Christian Rosenmeier

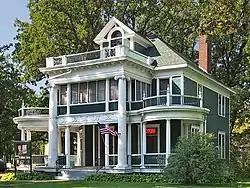
The Burton-Rosenmeier House

Rosenmeier married primary school teacher Linda Bakken in August 1906. They had three children: Gordon, Margaret, and Donald. Gordon would go on to be a lawyer and would serve in his father's Senate seat. The family lived in the historic Burton-Rosenmeier House in Little Falls after purchasing the house from lumberman Barney Burton in 1921. Rosenmeier was an Episcopalian and was also active in the Shriners and the Elks.